Denmark–Norway

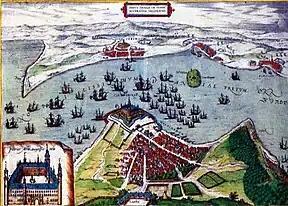
Artwork depicting ships passing by the city of Helsingborg, which overlooked the Oresund

The Baltic Sea was one of the most lucrative trade spots in Europe. The German Hanseatic League used to be the dominant party in the region, but the slow collapse of the League allowed for Denmark–Norway to begin enforcing their control in the area. Denmark–Norway had a powerful navy, and with their control over the Oresund were able to enforce the Sound Tolls, a tax on passing ships. These tolls made up two thirds of Denmark-Norway’s state income, allowing kings such as Christian IV to become extremely rich.